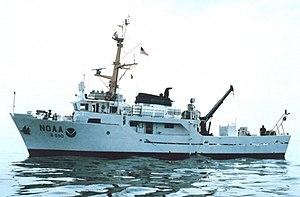
Le NOAAS Rude (S 590) était un bâtiment hydrographique au service de la National Oceanic and Atmospheric Administration de 1970 à 2008. Avant sa carrière à la NOAA, il était en service dans l'U.S. National Geodetic Survey, de 1967 à 1970, en tant que USC&GS Rude.